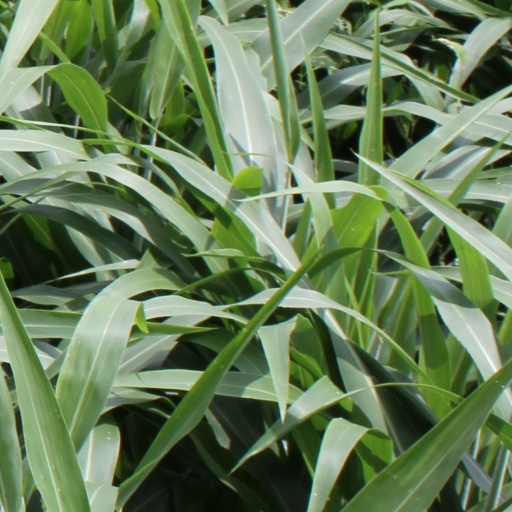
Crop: sorghum